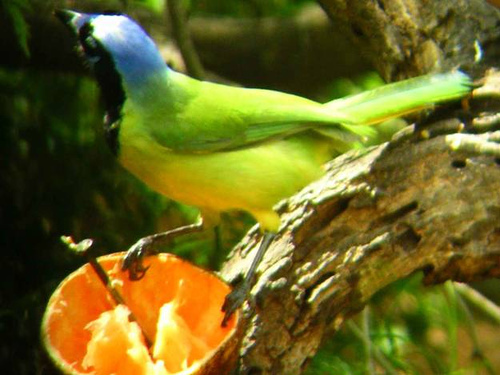
the bird has a black breast and a green belly that is neon.
this is a green and yellow bird with a blue head.
the bird has a blue head and a green body with thing tarsals.
this bird is green and blue in color with a black beak, and green eye rings.
this bird has beautiful green wing bars accented in white with a spectacular blue crown.
along the malar stripe area the bird is black.
this bird is green with blue and has a long, pointy beak.
this vibrantly colored bird has green wings and tail, a yello abdomen, a blue crown and nape, with a black cheek patch, beak, and breast.
this bird has wings that are green and has a blue crown
this colorful bird has a yellow belly and a green wing bar.
this bright bird has shades of lime green and bright blue on its crown and nape.
Species: Green Jay